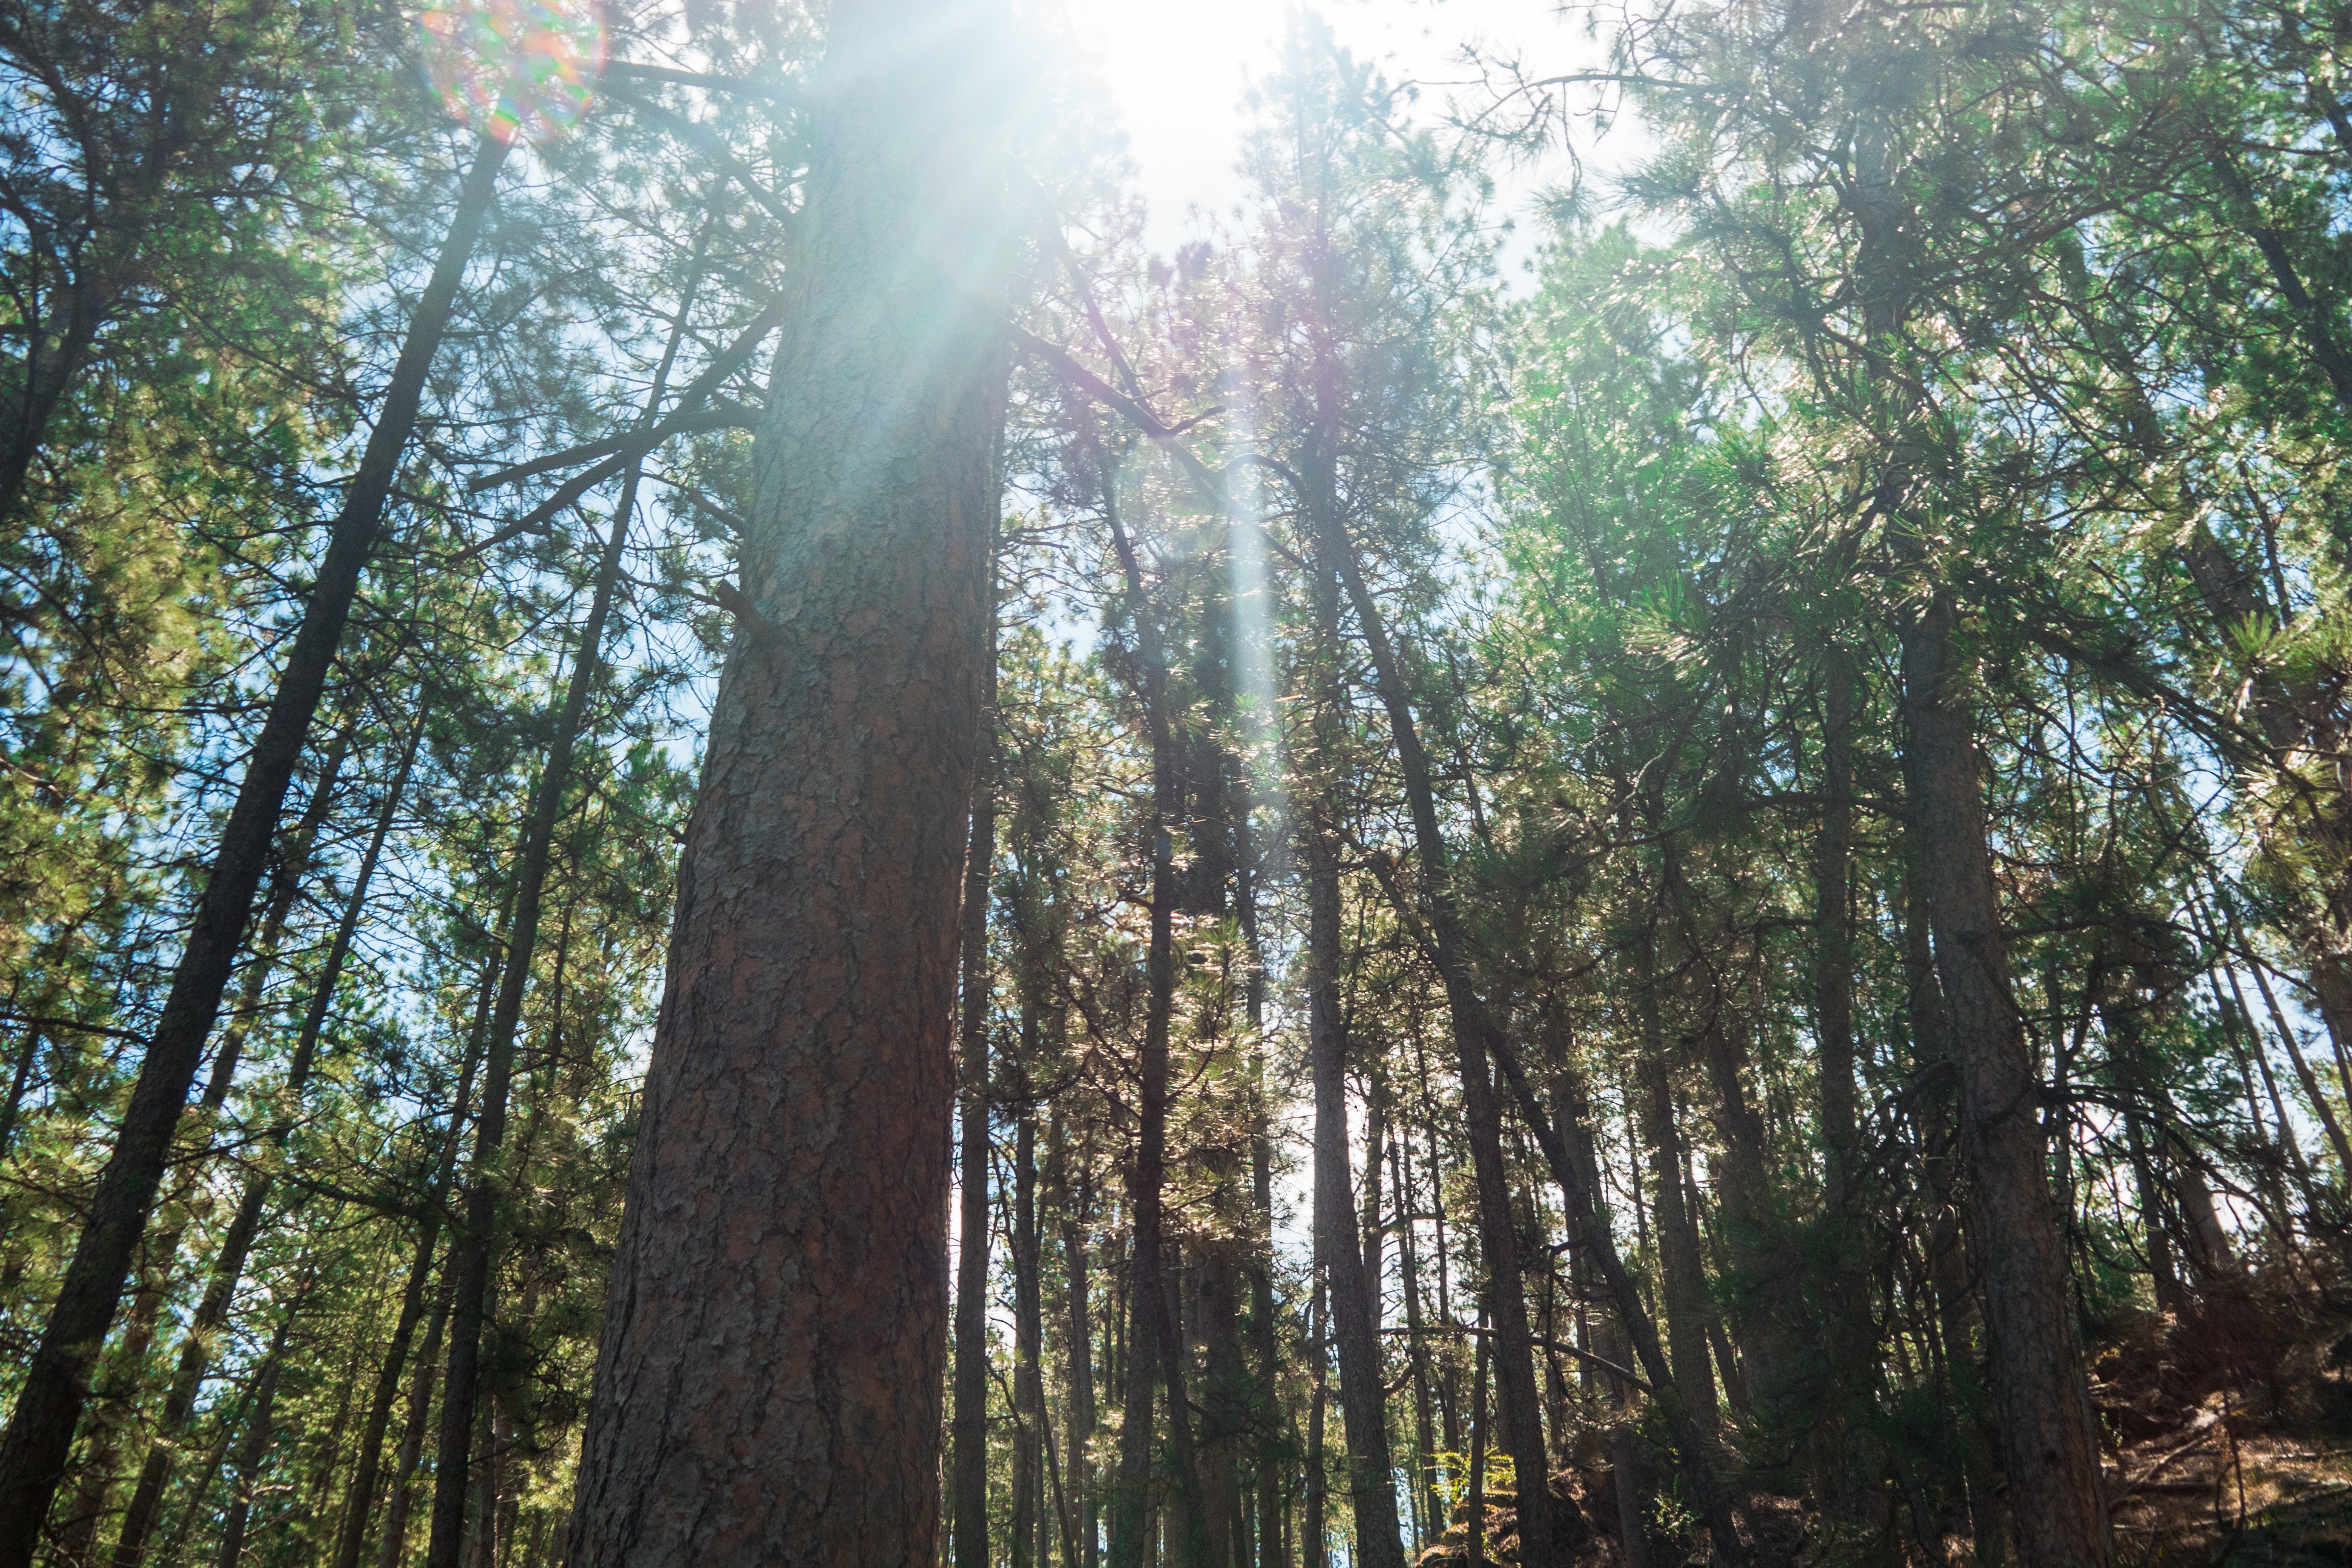
tree, forest, wilderness, sunlight, jungle, vegetation, rainforest, deciduous, woodland, habitat, ecosystem, biome, old growth forest, natural environment, geographical feature, woody plant, temperate broadleaf and mixed forest, temperate coniferous forest